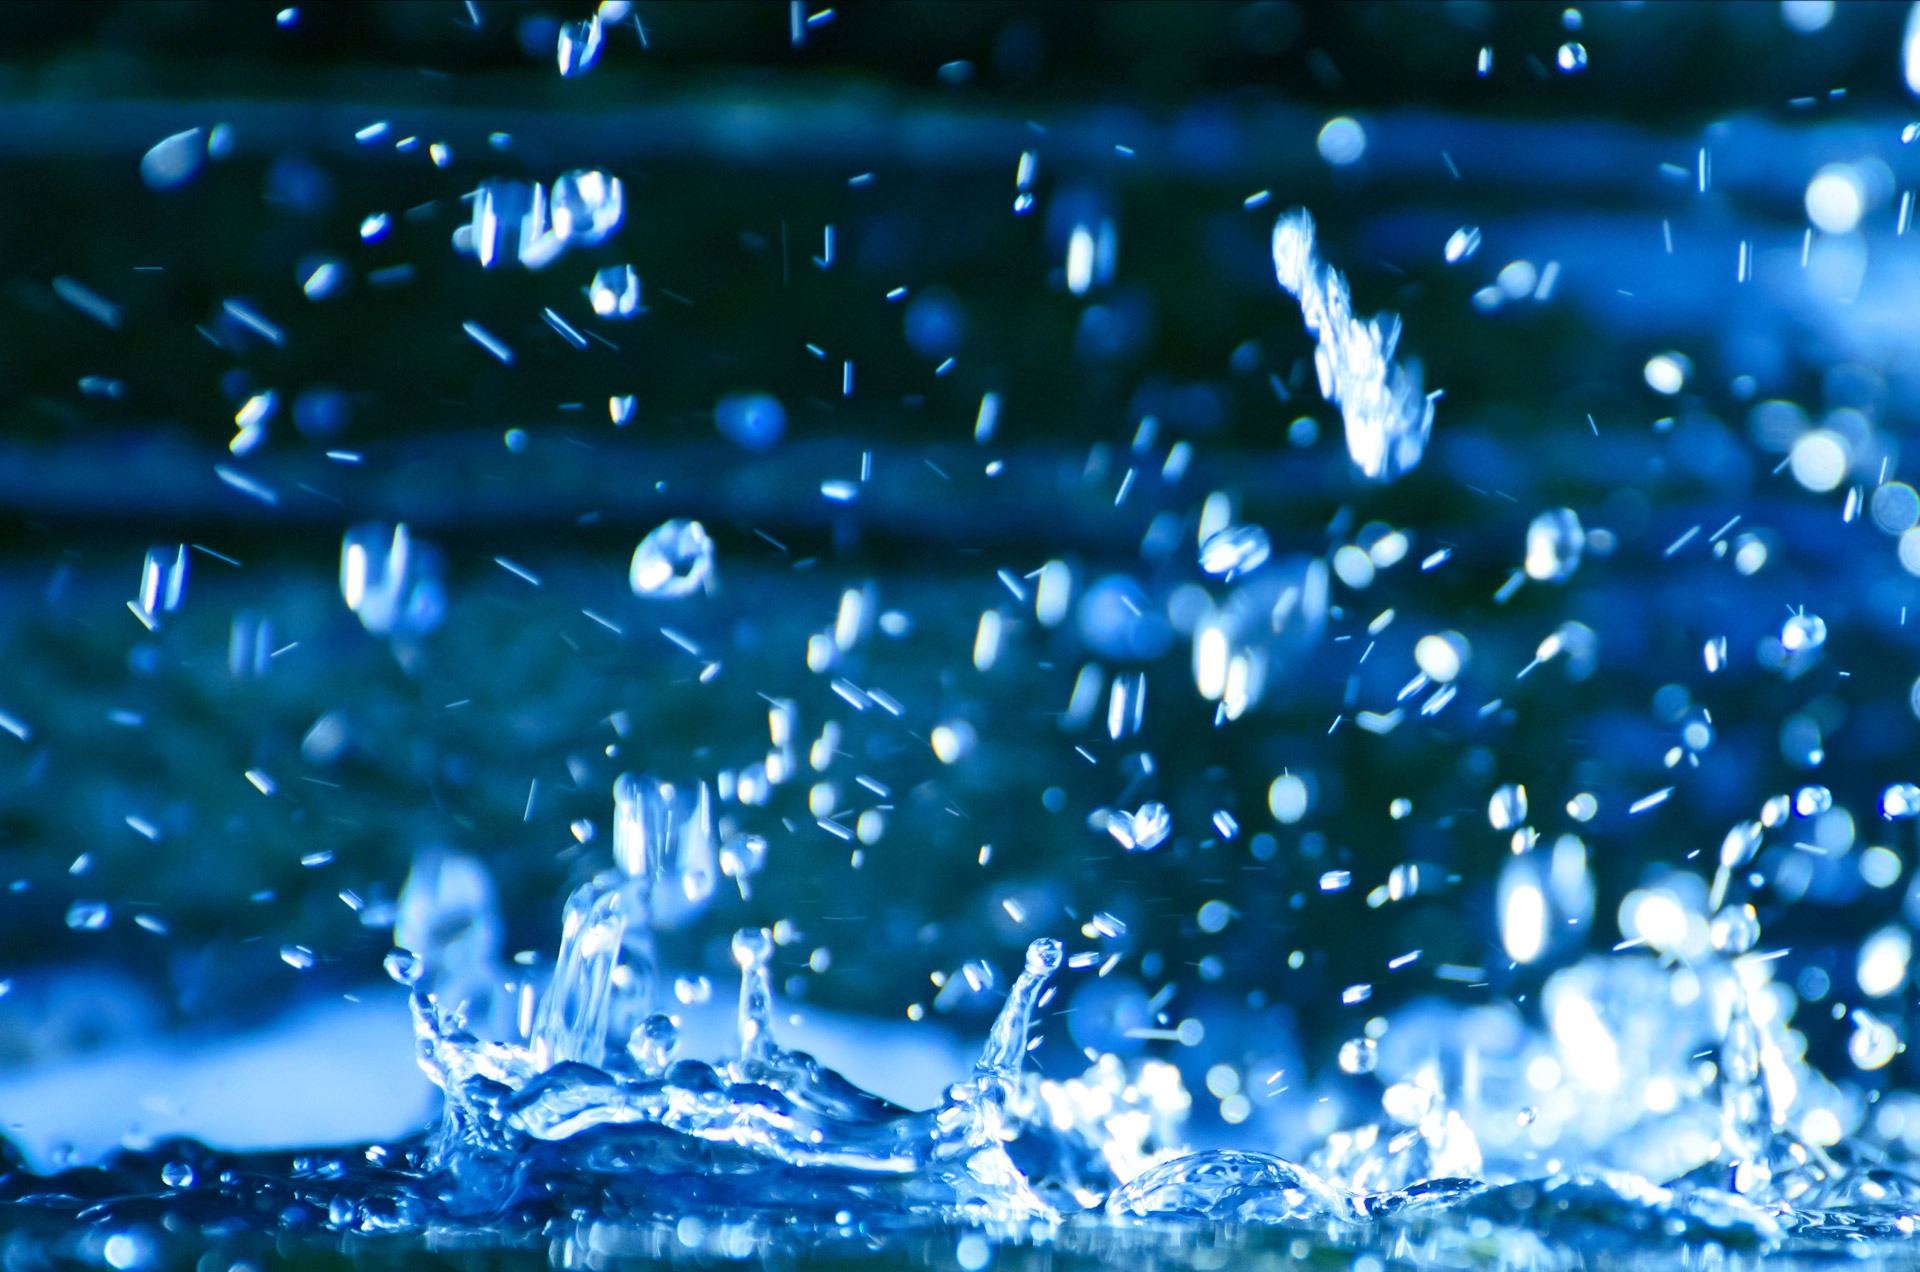
water, branch, droplet, drop, liquid, abstract, white, sunlight, rain, water drop, wave, flower, photo, clear, stream, flow, reflection, flowing, spray, color, macro, clean, blue, drip, pouring, falling, close up, crown, transparent, splatter, horizontal, shape, freezing, fluid, nobody, computer wallpaper